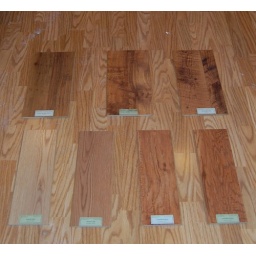
Laminate floor samples against your current kitchen floor.